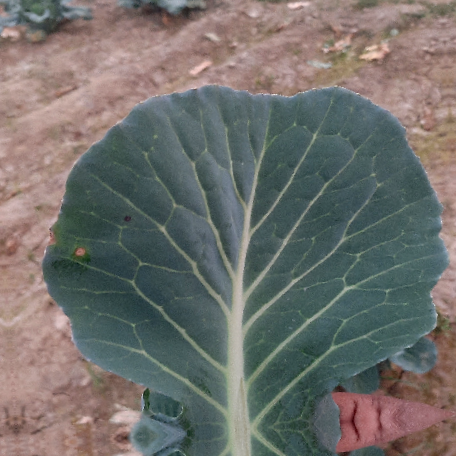
Label: Disease Free